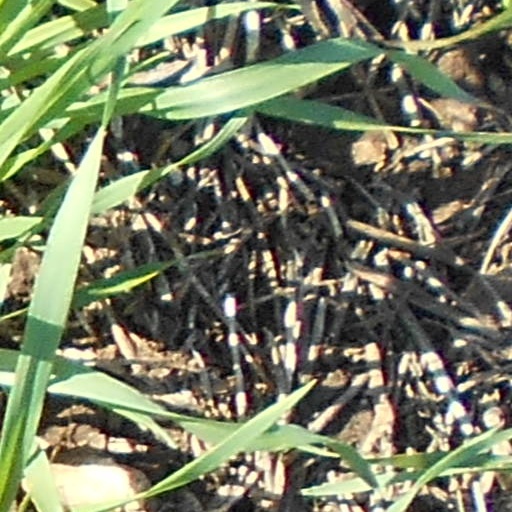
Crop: wheat